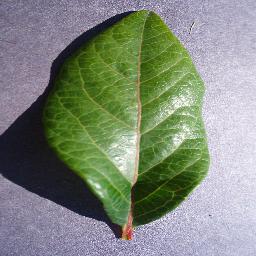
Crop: blueberry
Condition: healthy